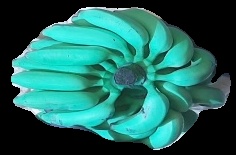
Variety: elakki-bale
Grade: grade3